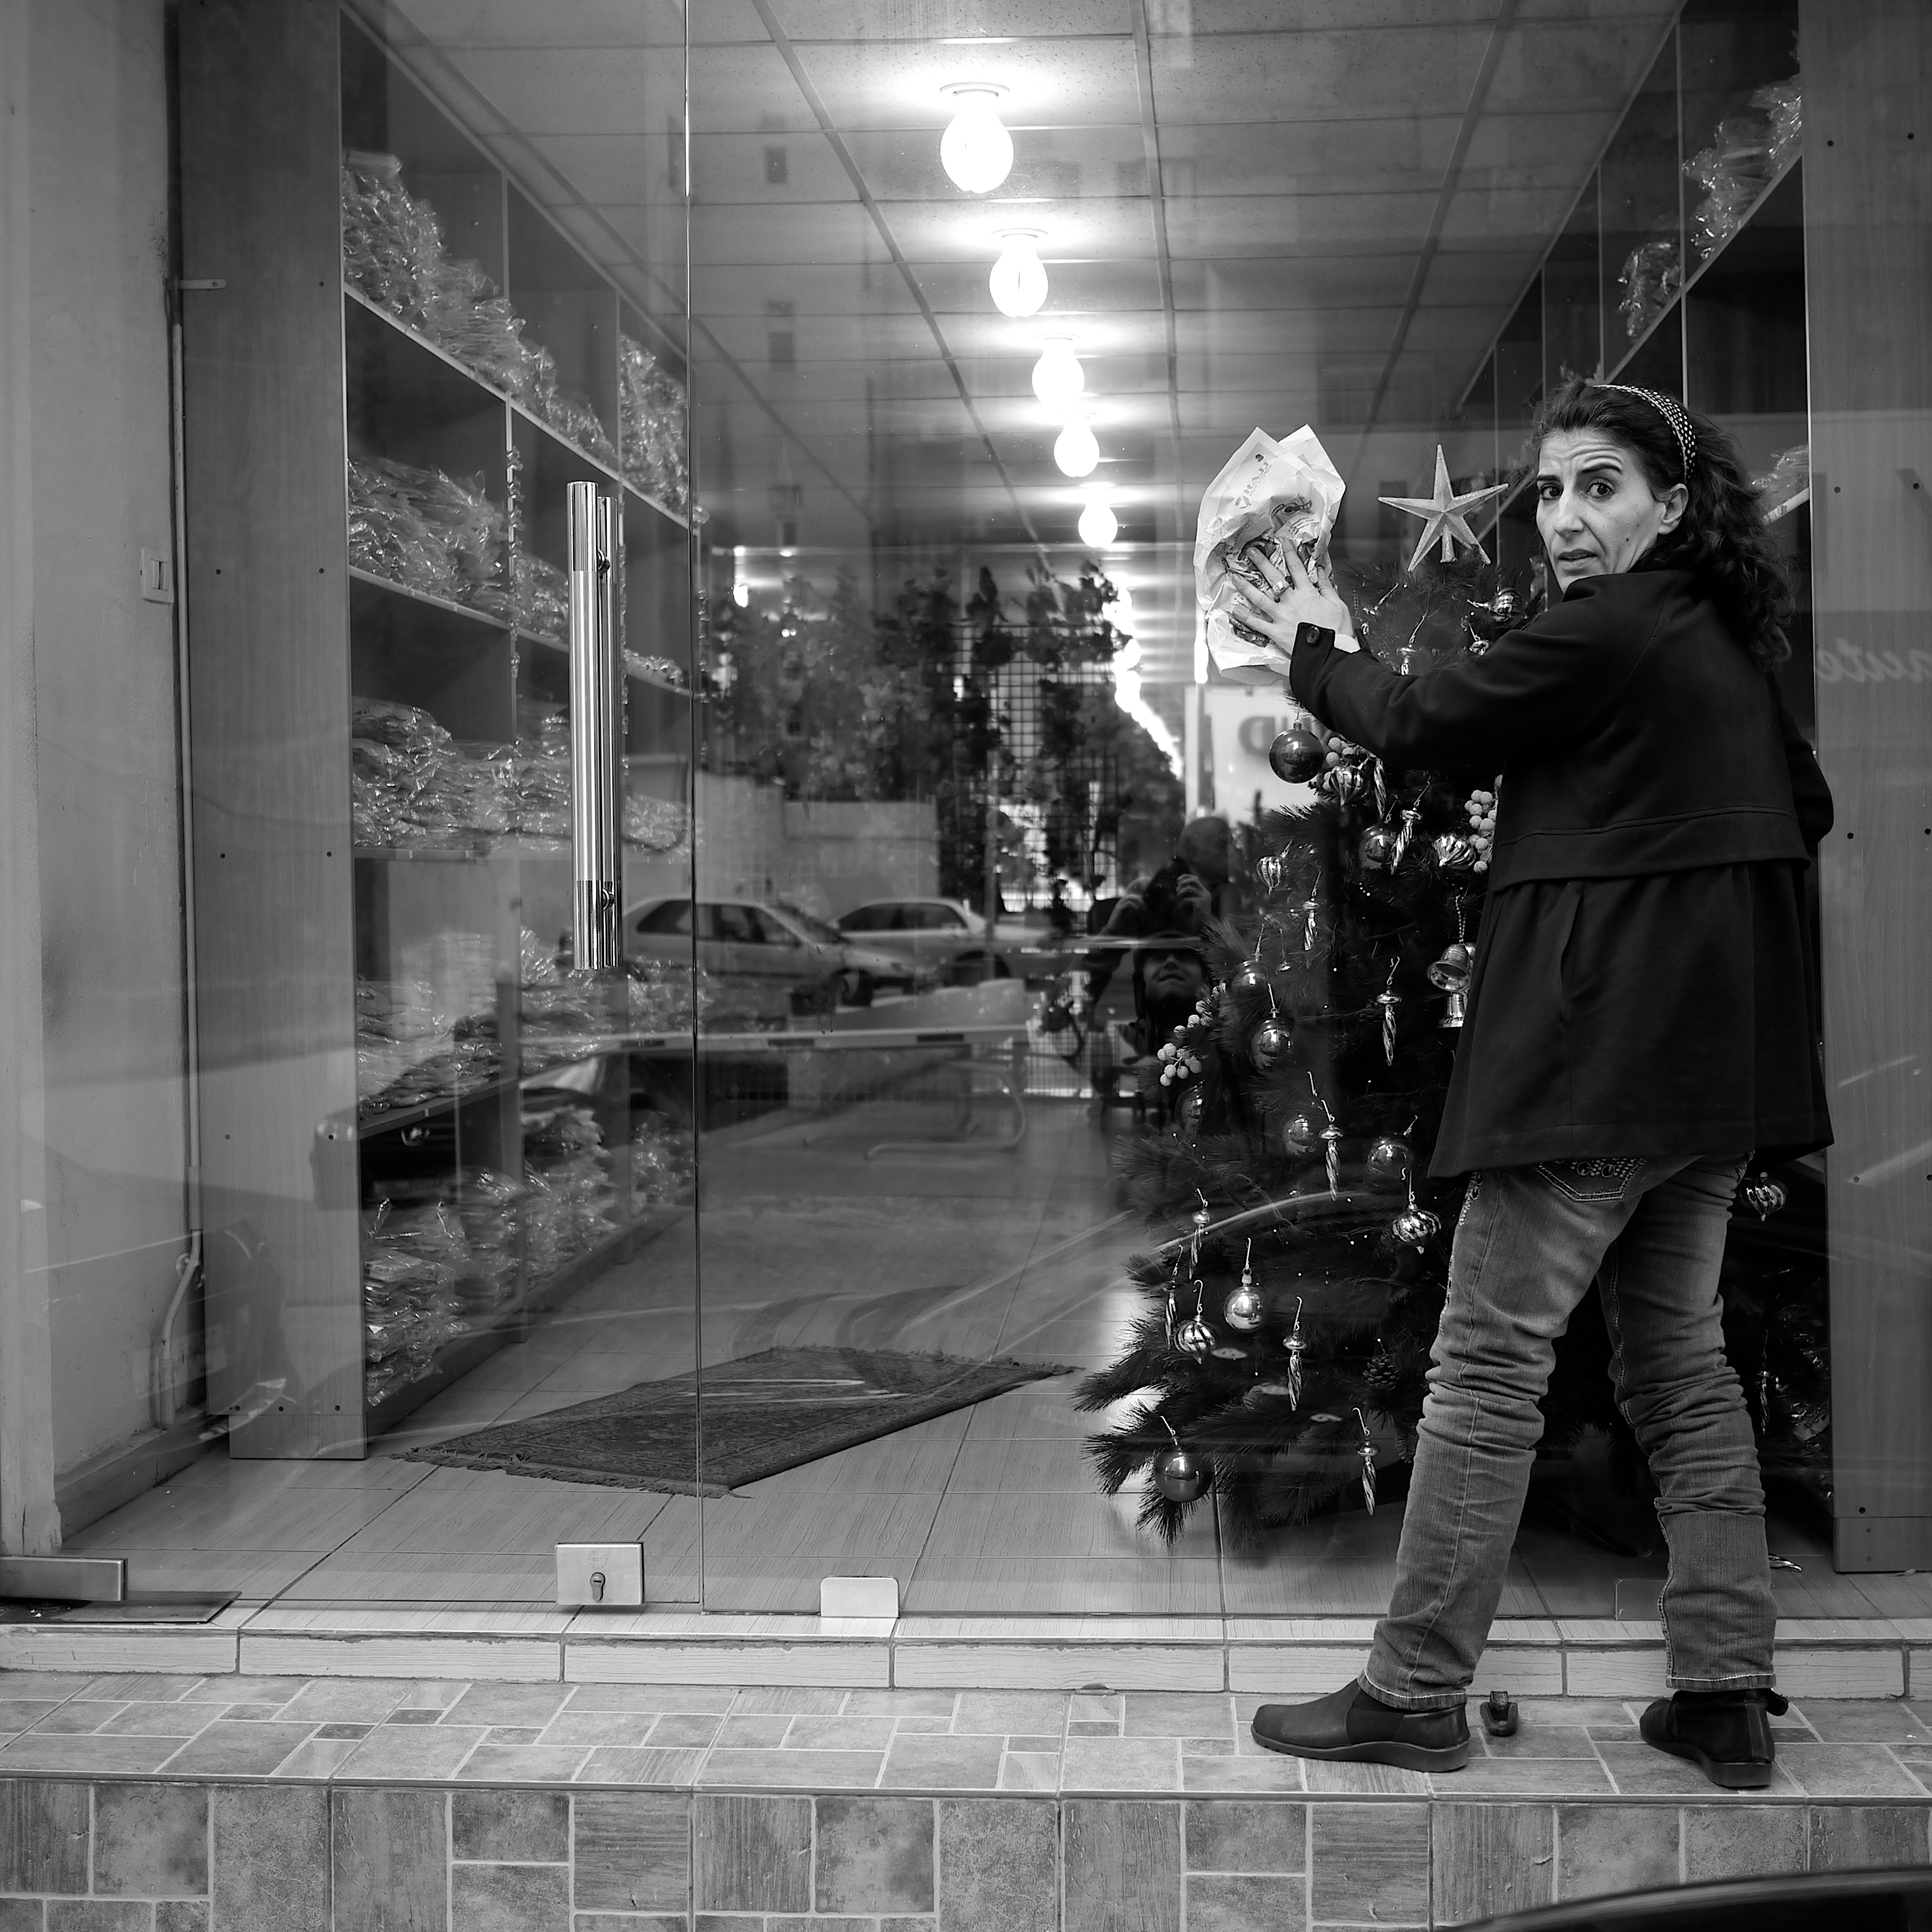
black and white, road, white, street, photography, ebook, training, black, monochrome, streetphotography, flickr, thomas, video, digital camera, infrastructure, olympus, photograph, omd, image, fuji, leica, monochrom, leuthard, hcb, thomasleuthard, urban area, monochrome photography